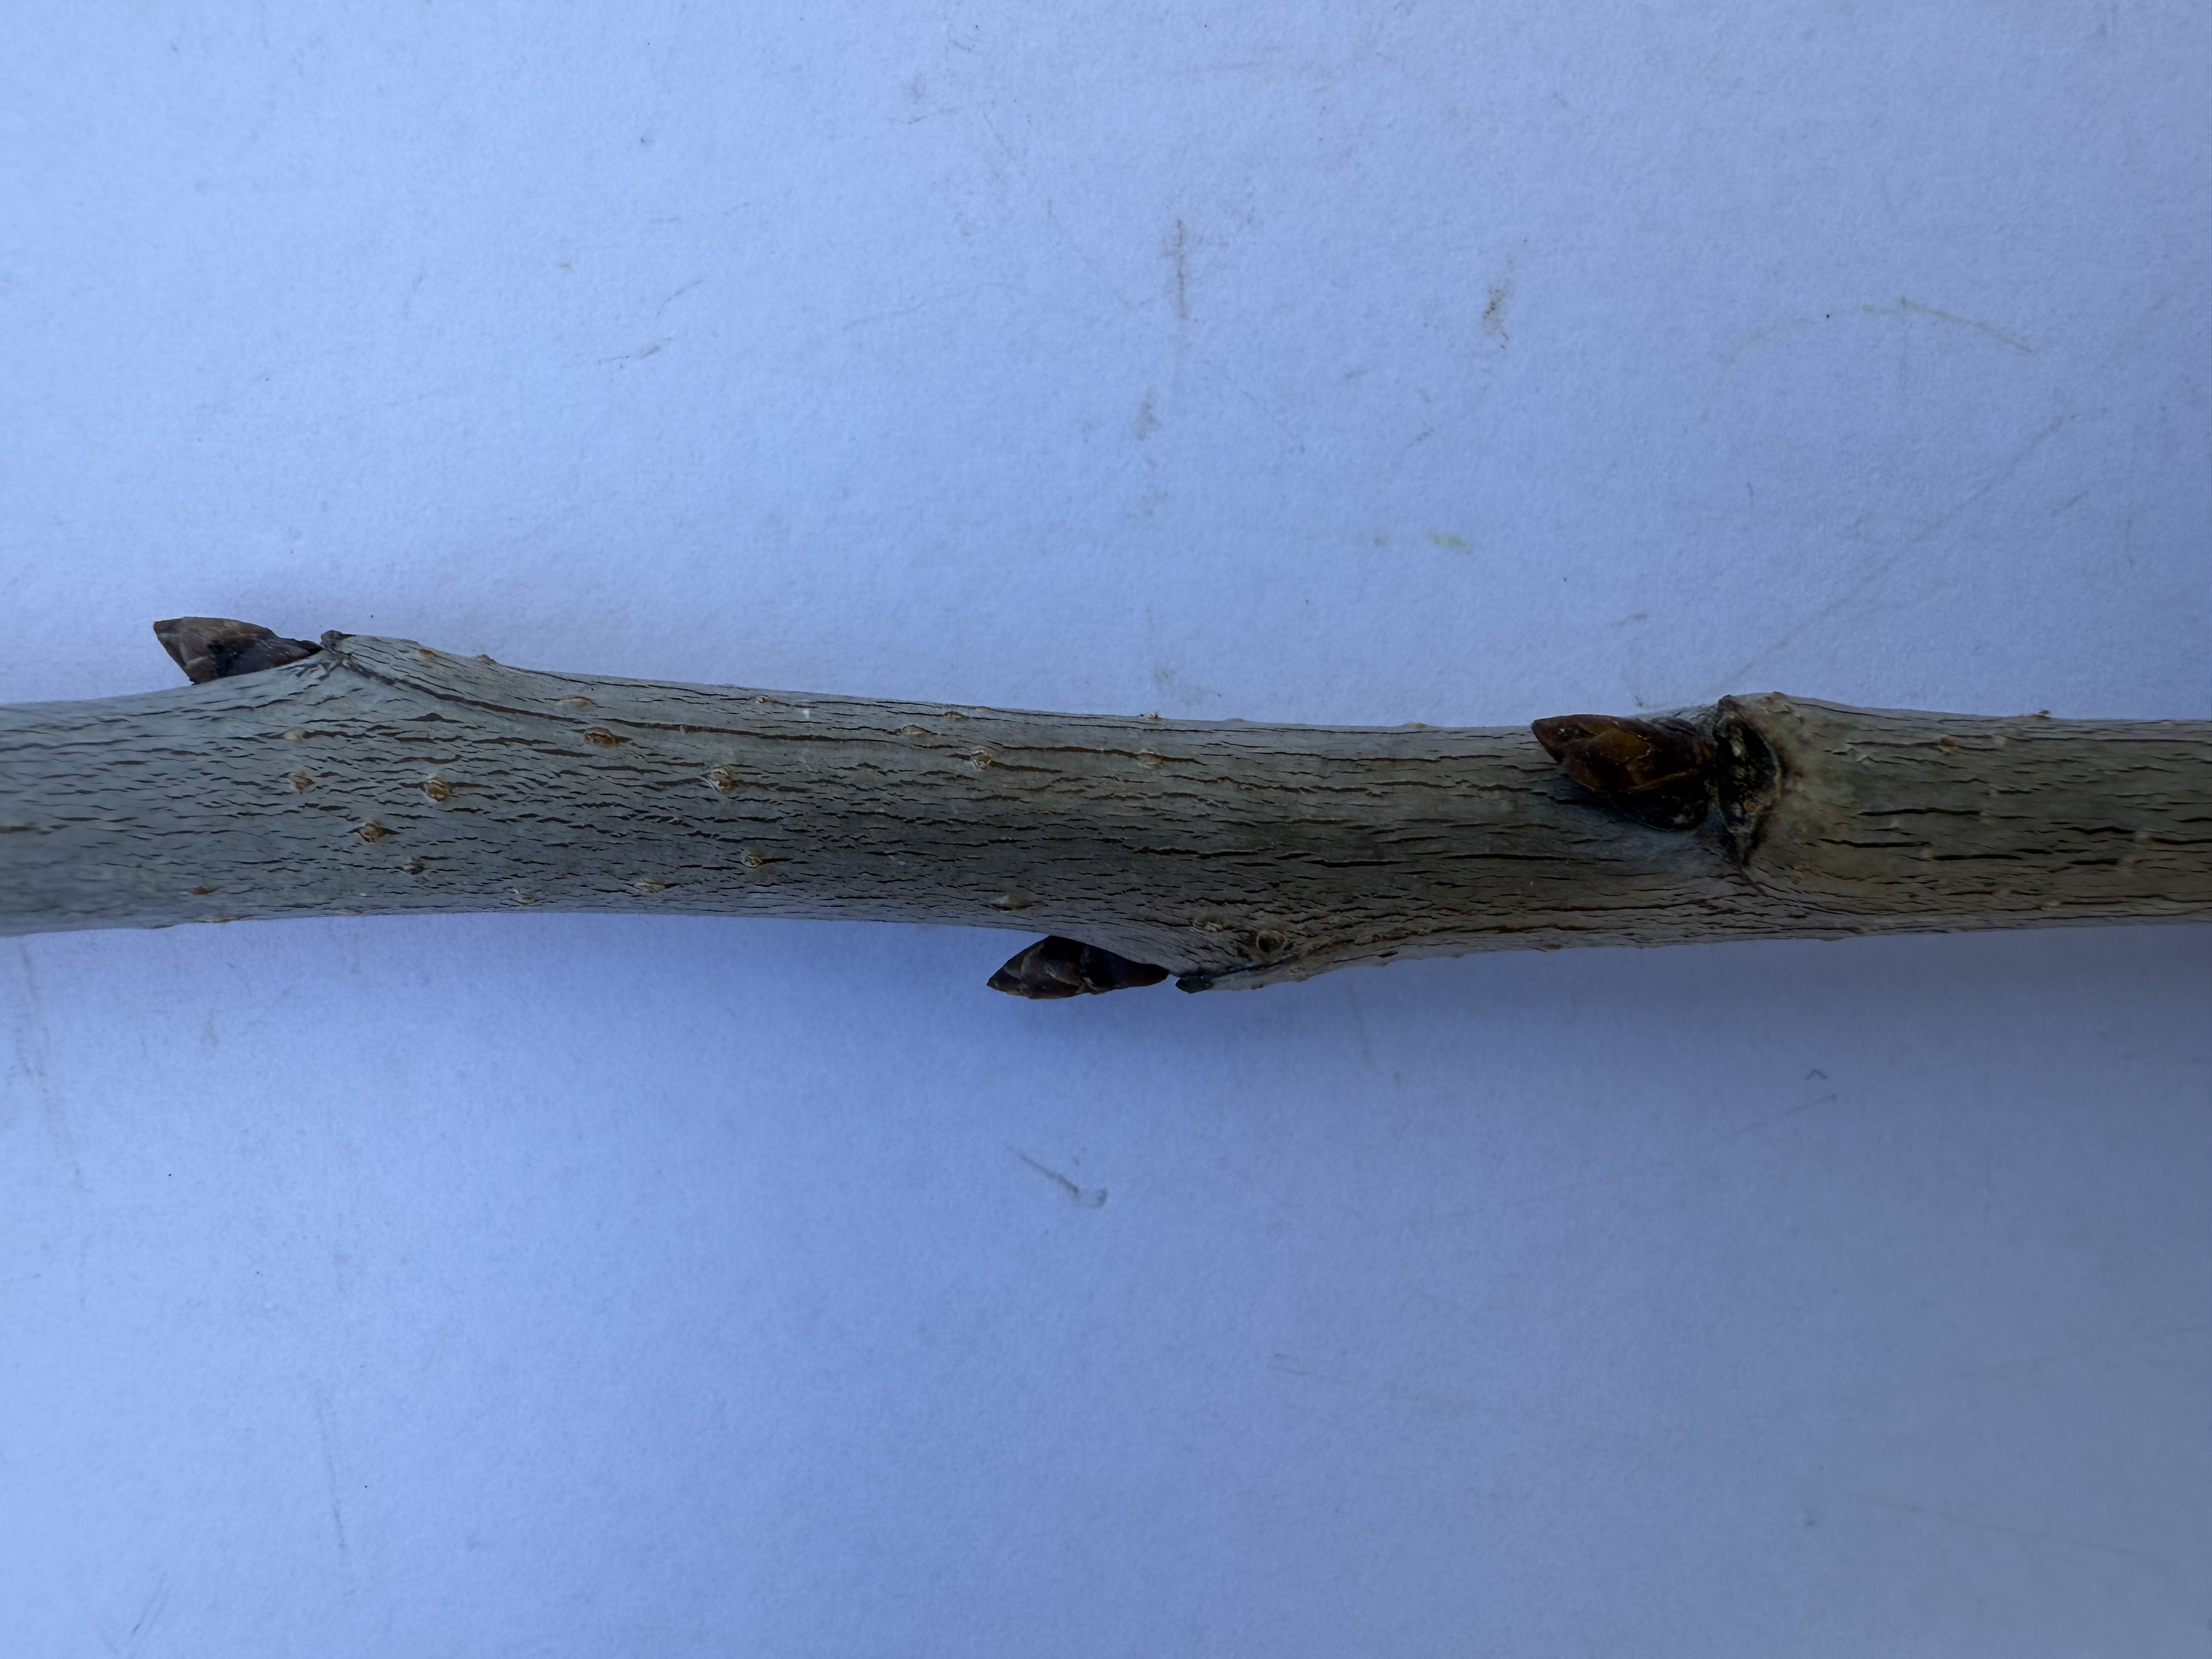
Variety: Yellow Cherry